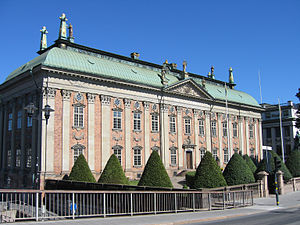
Riddarhuset
Riddarhuset.
Riddarhuset betyder dels adelen som stand, der tidligere var repræsenteret på Riksdagen i Sverige, dels den bygning, hvori denne stands sessioner fandt eller finder sted, dels fællesbetegnelse for hele adelen. 1626 gav Gustaf 2. Adolf en Ridderhusordning, hvorved den svenske adels organisation nærmere bestemtes.